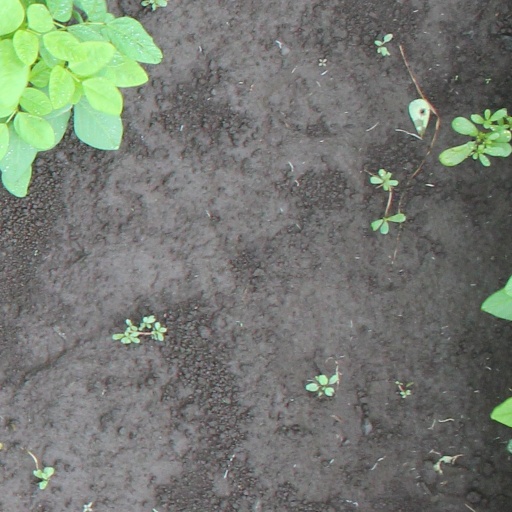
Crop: soybean